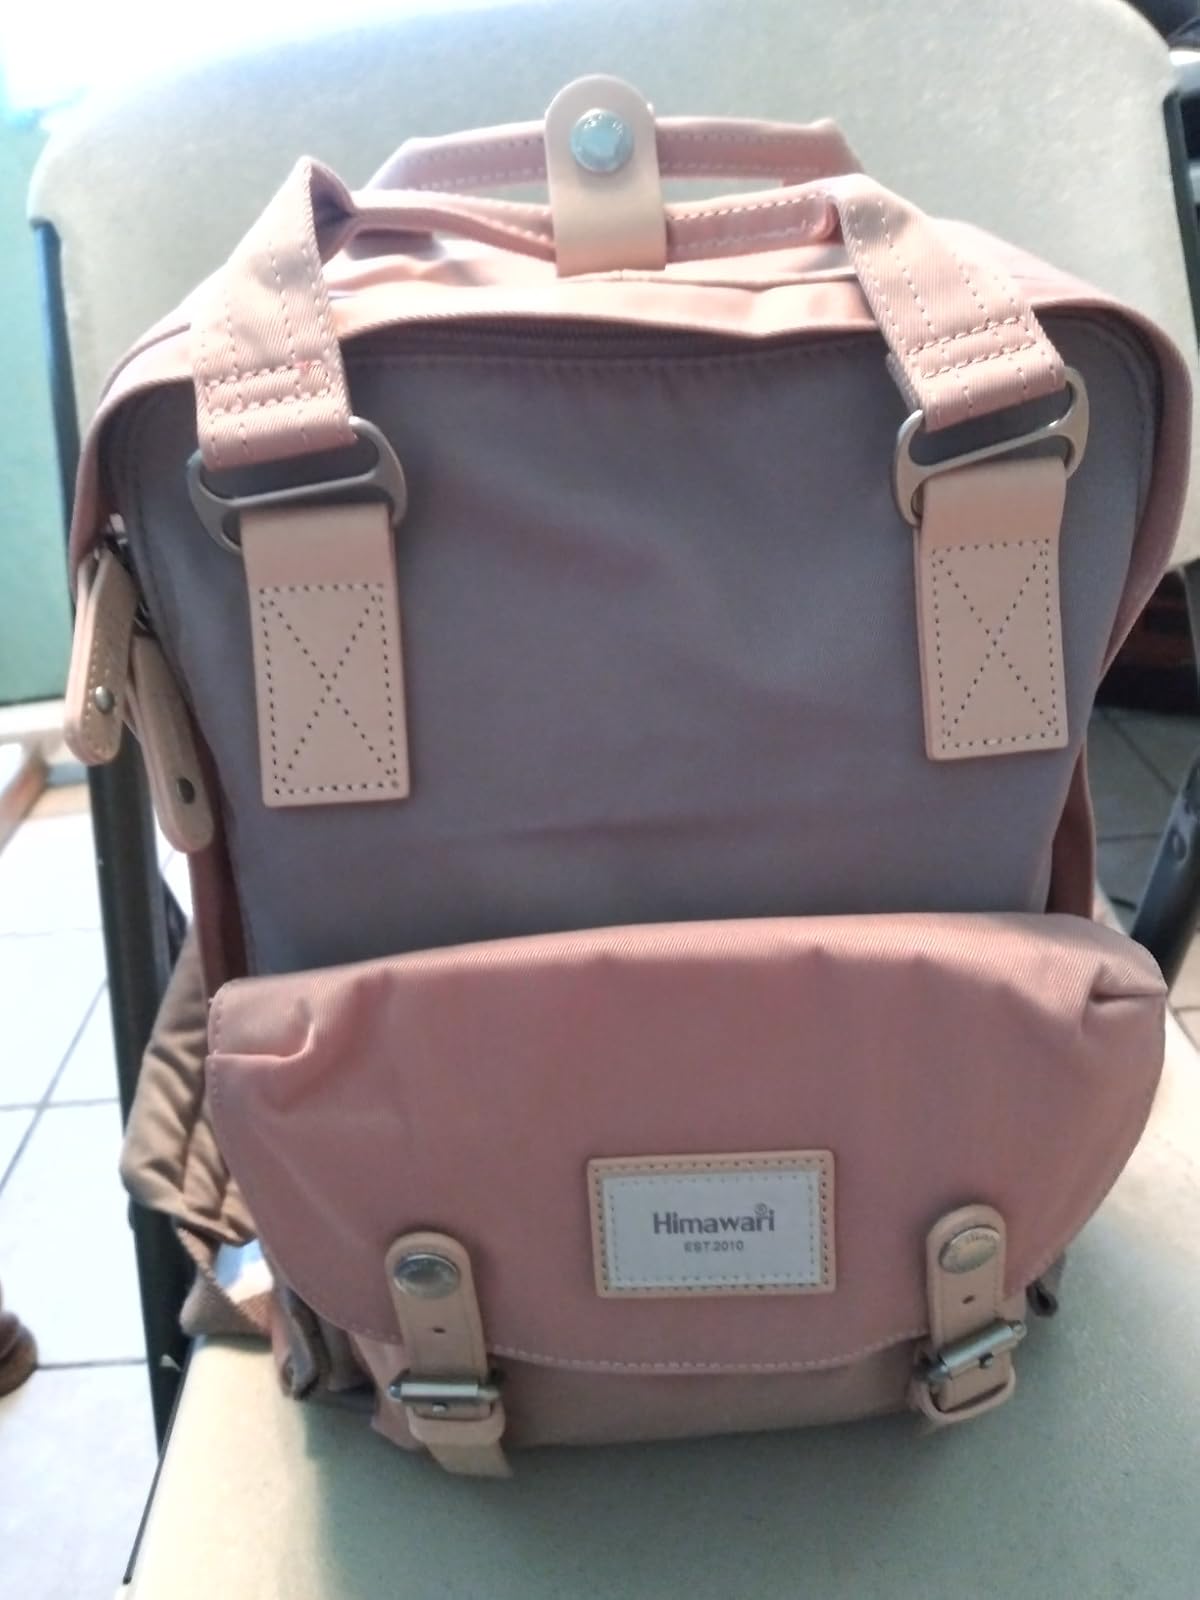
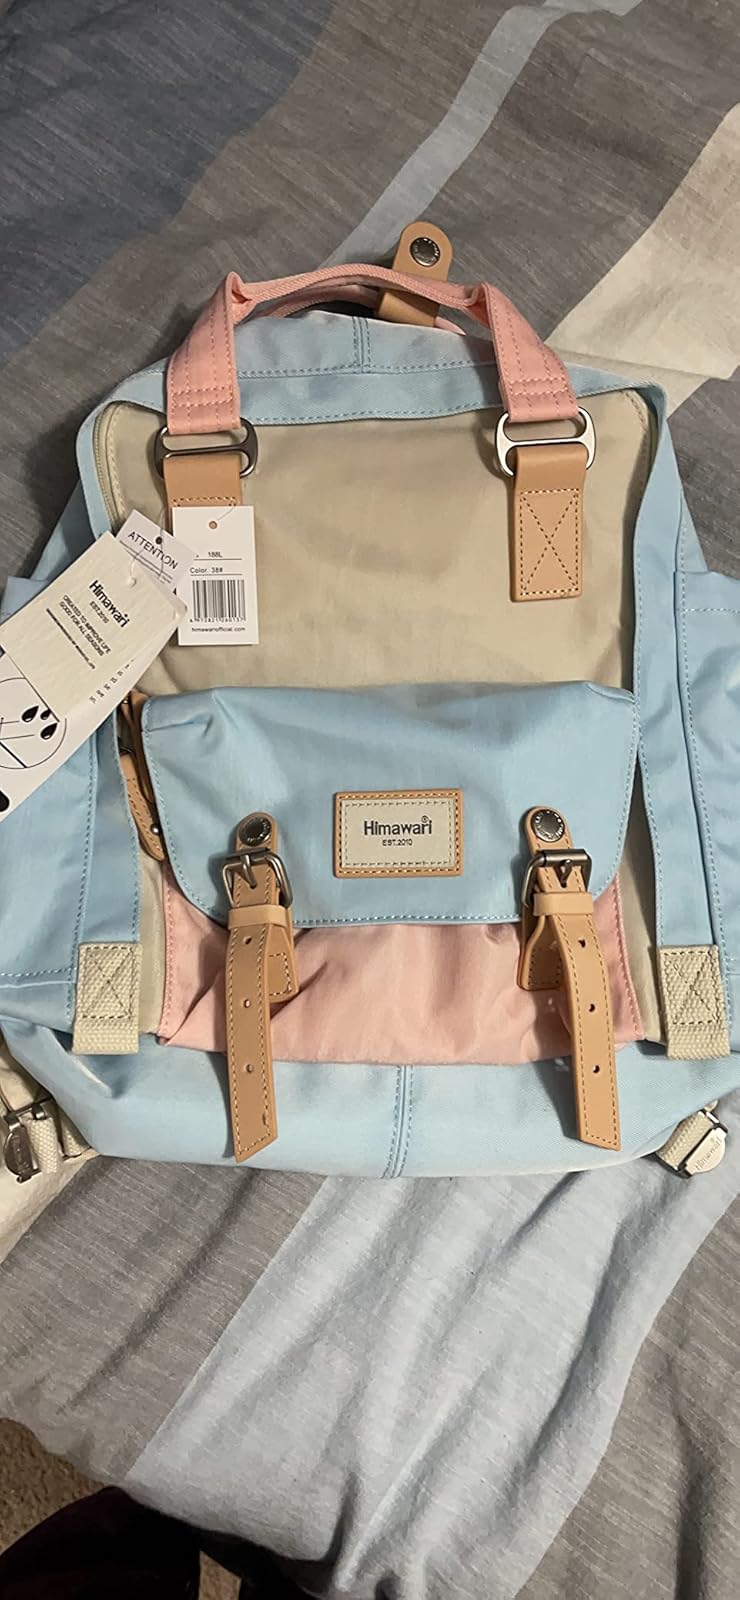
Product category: bag
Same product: no